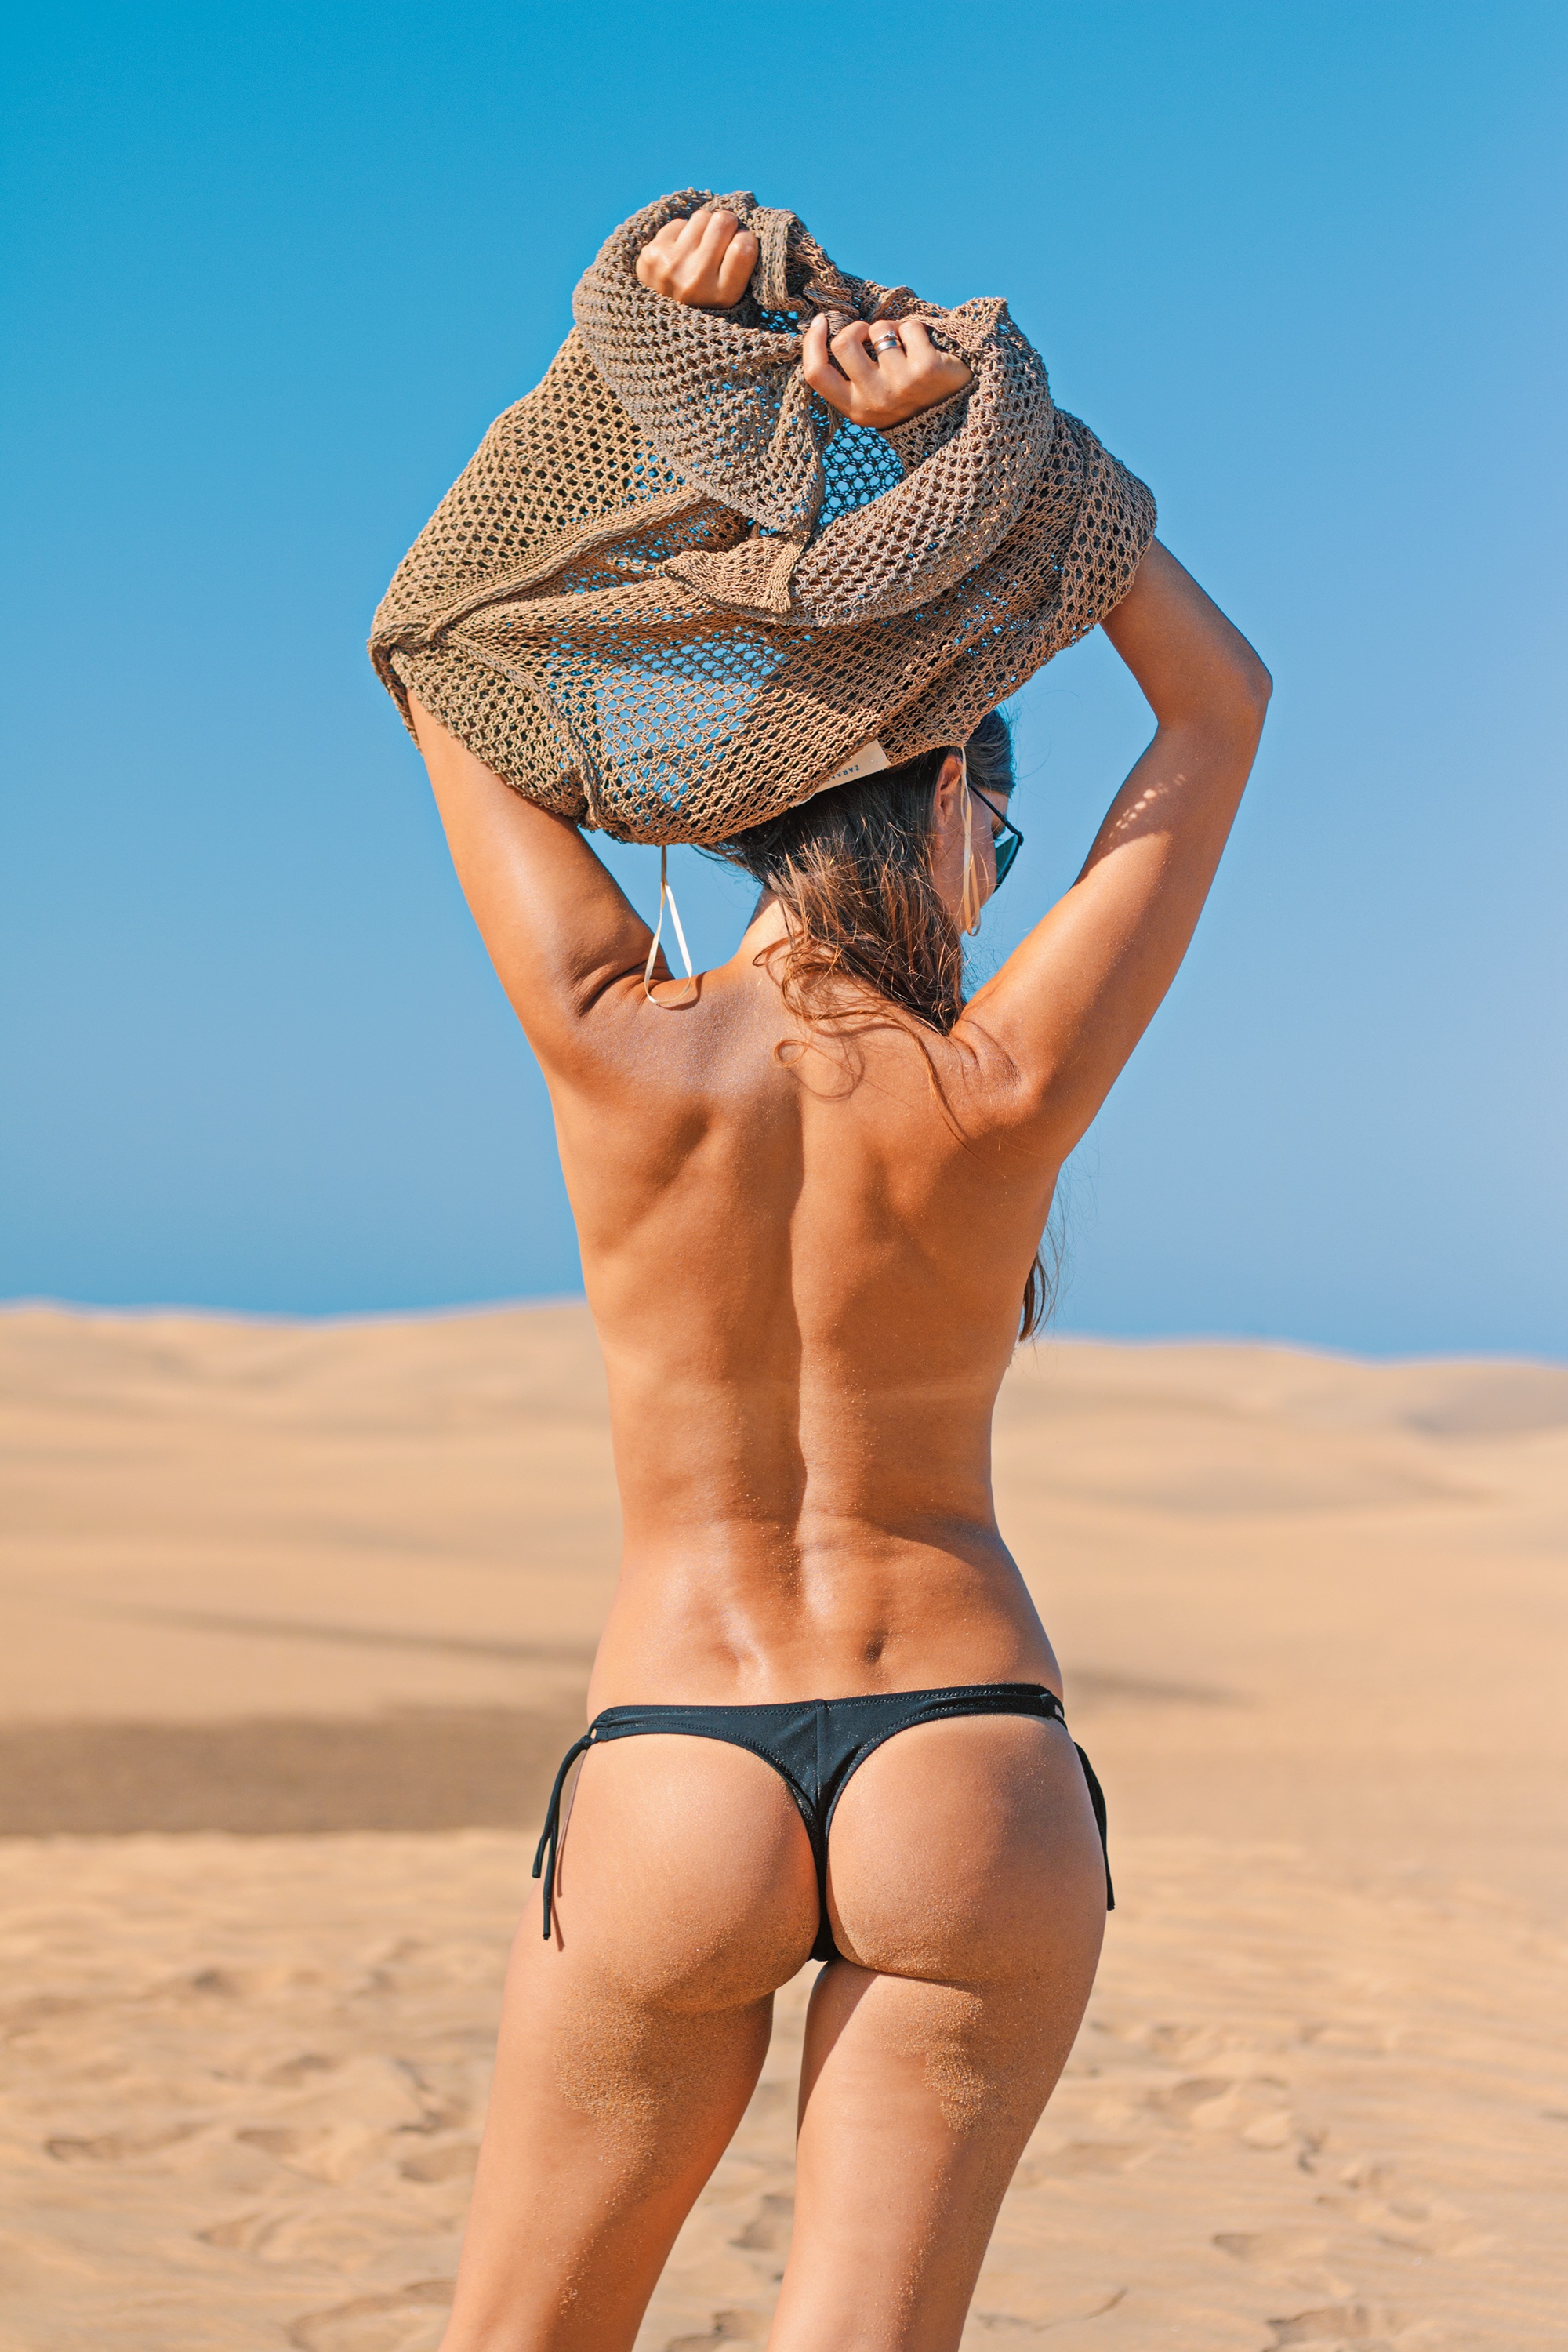
sand, sunshine, woman, hair, summer, leg, model, holiday, fashion, clothing, muscle, swimwear, human body, dunes, beauty, sexy, buttocks, gran canaria, young woman, canary islands, photo shoot, sexy woman, thong, sun tanning, undergarment, sexy buttocks